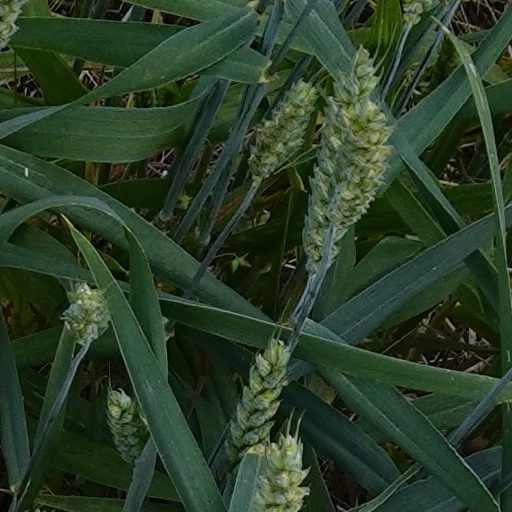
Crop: wheat